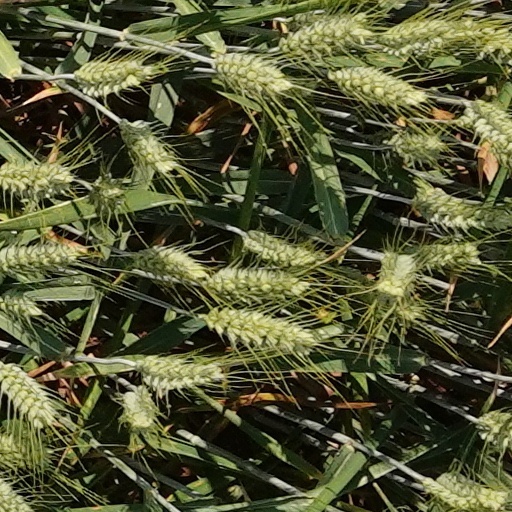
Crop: wheat